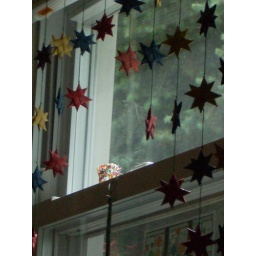
The hanging stars in the window over my kitchen sink